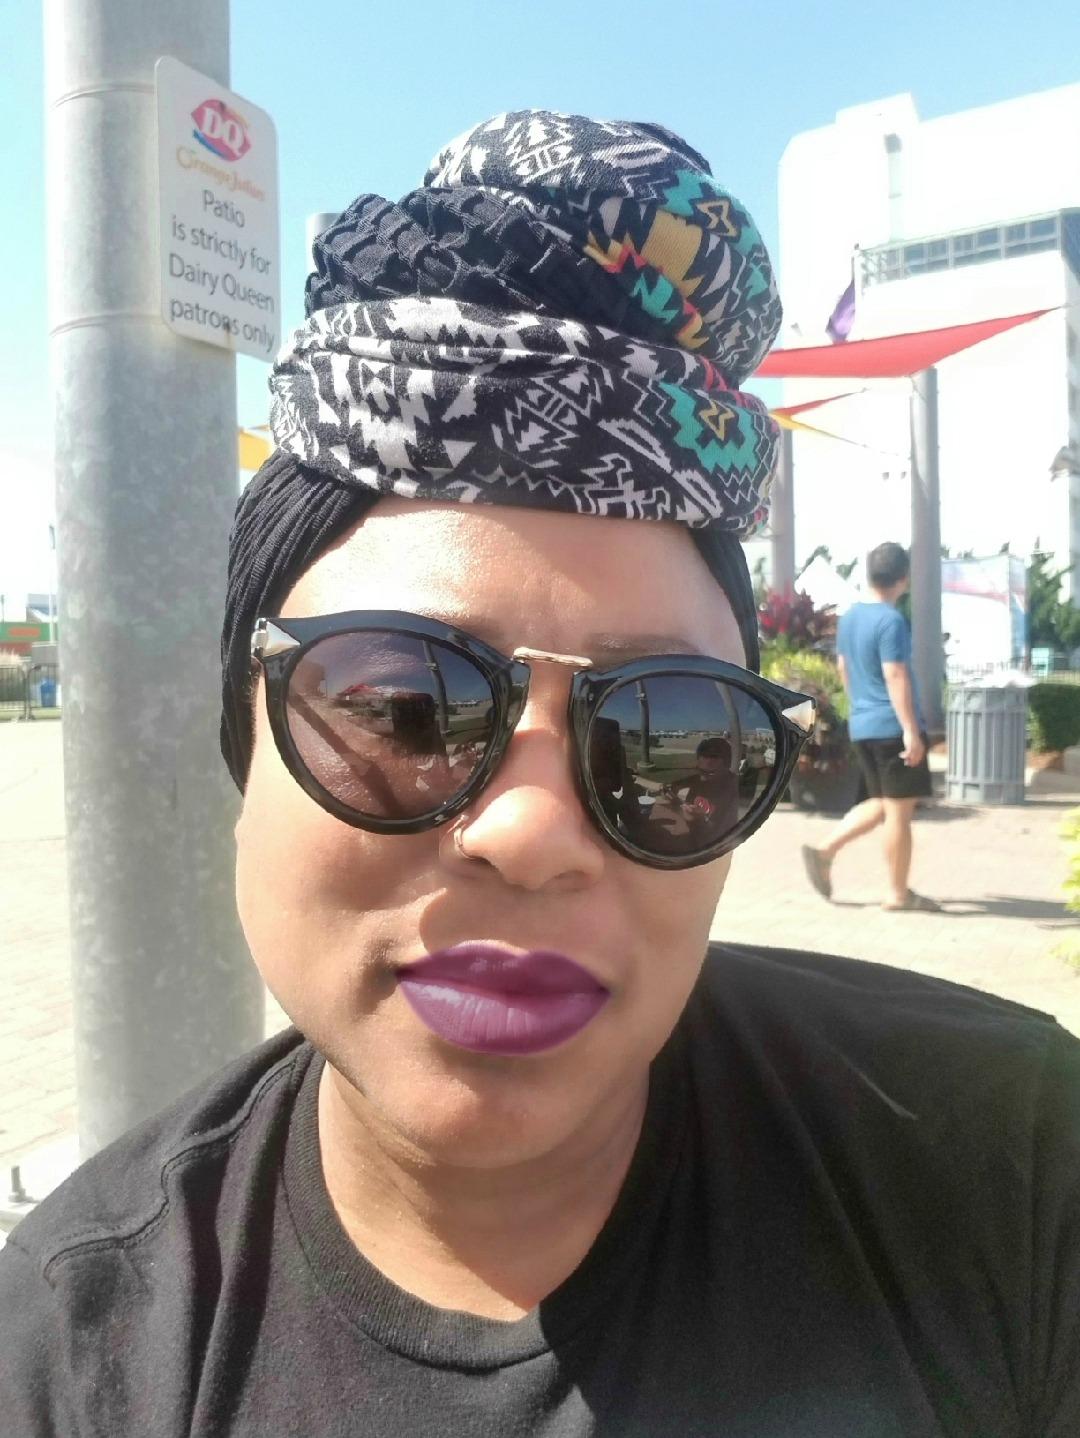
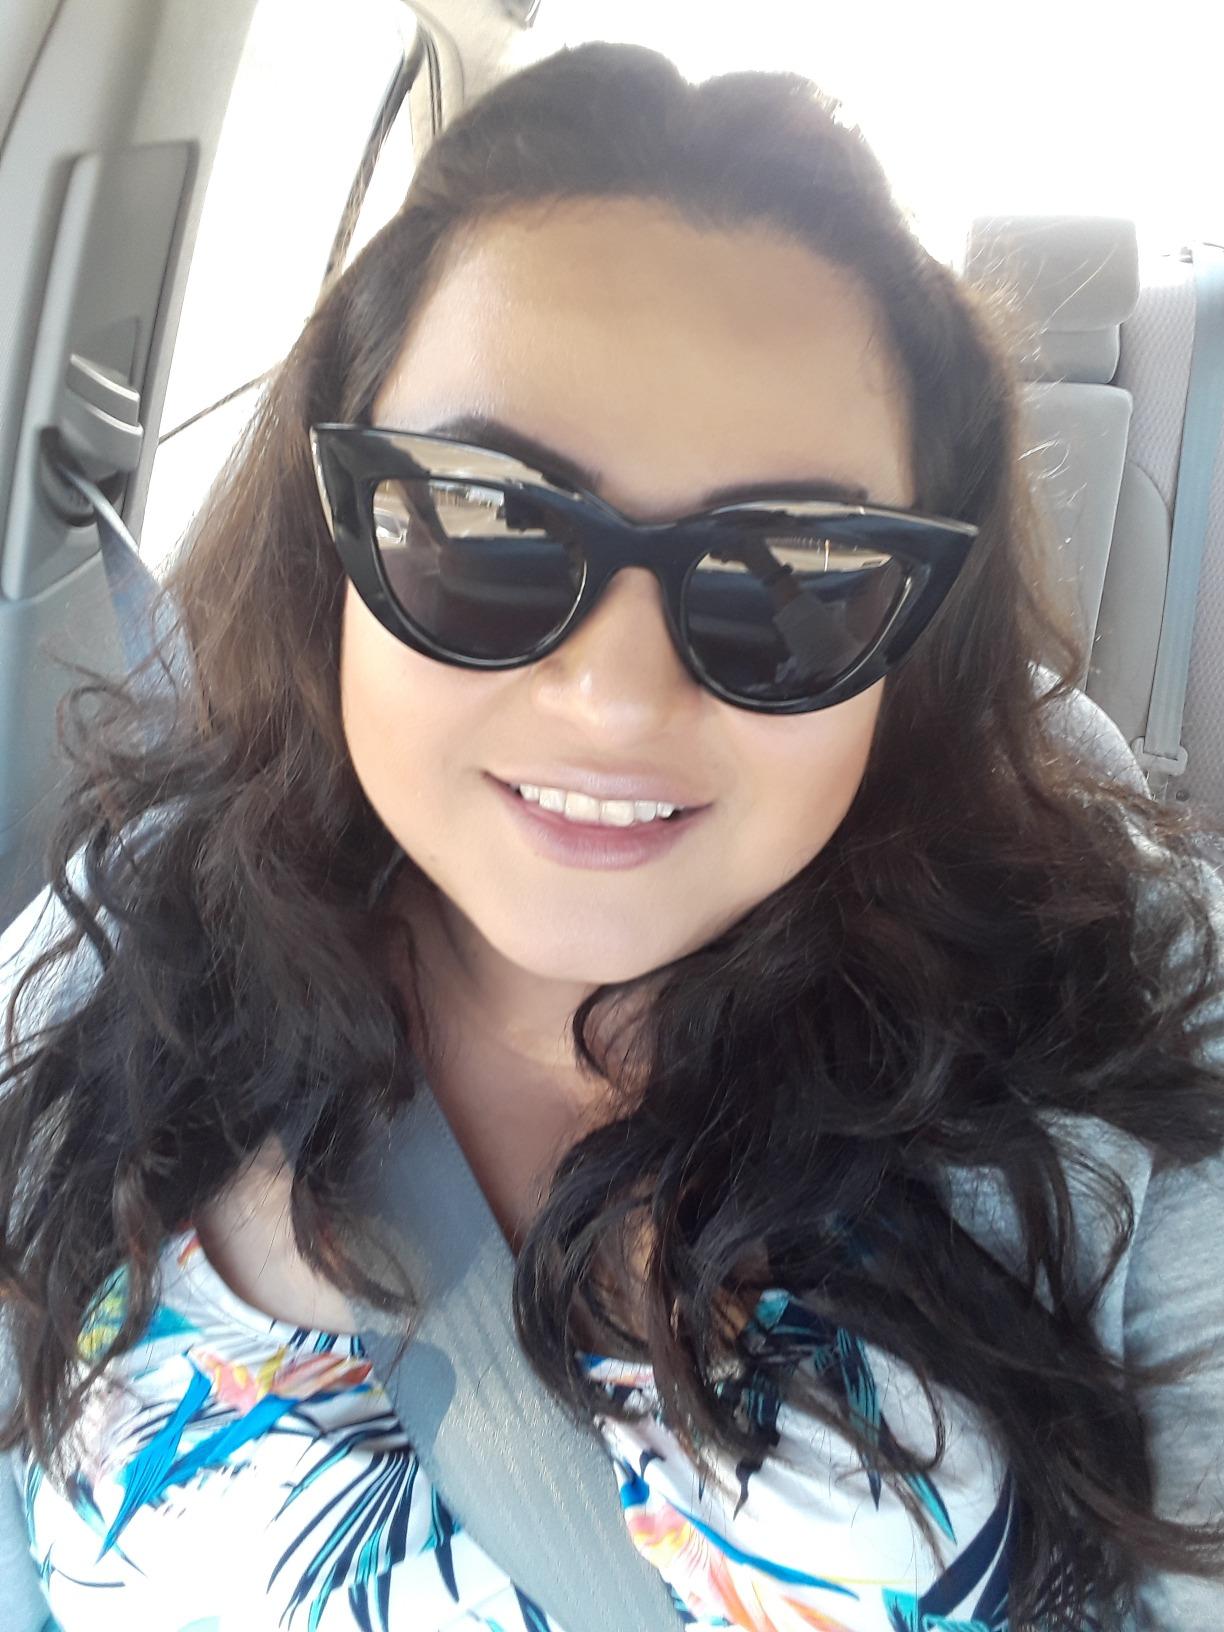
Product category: accessories_sunglasses
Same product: no